Rescue and Firefighting Unit No. 1 (Bydgoszcz)

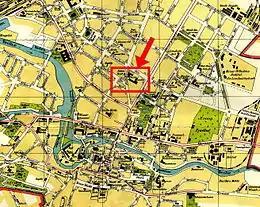
Location of the fire station on a 1914 city map

Polish municipal authorities, took over German professional fire department: they increased personnel by 52 firefighters and modernized the equipment with horses drawn fire sprinklers and two horse-drawn vehicles equipped with a pump steam.